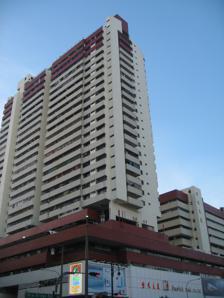
Building: People's Park Centre
Country: Malaysia
Year built: 1973
Shopping mall in Outram, Singapore People's Park Centre Location Outram , Singapore Coordinates 1°17′9.039″N 103°50′37.914″E / 1.28584417°N 103.84386500°E / 1.28584417; 103.84386500 Address 101 Upper Cross Street , Singapore 058357 Opening date 1973 ; 52 years ago ( 1973 ) Management HBA Group Property Consultants Pte Ltd Owner Management Corporation Strata Title 0393 Public transit access NE4 DT19 Chinatown People's Park Centre is a mixed-use development , strata-titled development located at the junction of Eu Tong Sen Street and Upper Cross Street in Outram , Singapore next to Chinatown MRT station . It has a mix of residential units, shops and offices. Constructed on the land sold in the first Government Land Sales (GLS) programme , People's Park Centre marks an important chapter in the architectural history of post-independence Singapore. Completed in 1973, the centre is now slated for redevelopment. History In 1967, the Singapore Government started the Government Land Sales (GLS) programme . Three plots of land are up for public tender for the first time, each on 99-years leasehold . One of the plot was subsequently developed into People's Park Centre. This was an important chapter in the architectural history of post-independent Singapore. The Singapore Land Authority , a statutory board under the Ministry of Law , stated the objective for such GLS was to develop tourism . Therefore, the land was tendered for commercial usage. Construction began afterwards and the centre was completed in 1973. The centre is a strata-titled development in which the Centre ownership is subdivided into units (shops, offices or residential) with each of the owner of a unit called a Subsidiary Proprietor (SP). The common areas (such as access corridors, lifts) are shared by the SPs. Under Singapore Building Maintenance and Strata Management Act, the SPs need to form a Management Corporation Strata Title (MCST) collectively. The MCST formed must hold Annual General Meetings to decide on matters pertaining to the Centre maintenance and management. The MCST of the centre was formed on the 28 March 1978 (MCST 0393). HBA Group Property Consultants is currently appointed to maintain the centre by the MCST. Layout Located along Upper Cross Street in Outram , Singapore , People's Park Centre is a mixed-use development which is made up of residential units, shops and offices. For the retail component, there are a total of 247 shops. In a 1984 survey conducted by National University of Singapore , out of these there are 38 convenience shops , 170 retail shops as well as 39 specialty shops . There are a couple of law firms that occupies the offices in the centre, such as the branch office of Eugene Thuraisingam LLP. Redevelopment The centre is planned for redevelopment. A collective sales committee is established and a property agency will be appointed to handle the redevelopment. It is reported that around half of the owners of the Centre attended the last meeting and majority is in favour of the sales. See also People's Park Complex References ^ "Golden Mile Tower, Golden Mile Complex, People's Park Centre and People's Park Complex eye en bloc sales" . Channel NewsAsia . ^ "S'pore architect calls for national referendum on fate of iconic buildings" . ^ "Why Pearl Bank, Golden Mile & People's Park developments going en bloc at the same time?" . Mothership.sg . ^ "How Singapore's 50-year-old land sales programme is evolving" . Channel NewsAsia . ^ "Some older buildings could need safety upgrades" . The Straits Times . 2017-08-11 . ^ "Building & Construction Authority" . 2017 . ^ "Subsidiary proprietors encouraged to attend AGMs in person" . TODAYonline . ^ Lee., Sim, Loo (1984). A study of planned shopping centres in Singapore . Singapore: Published by Singapore University Press for the Centre for Advanced Studies. p. 46. ISBN 9971690799 . OCLC 12296264 . {{ cite book }} :  CS1 maint: multiple names: authors list ( link ) ^ "M. Ravi and another man charged with criminal trespass into law firm at People's Park Centre" . The Straits Times . 2017-06-30 . ^ "People's Park Complex, People's Park Centre, Golden Mile Complex and Golden Mile Tower attempting collective sales" . The Business Times . External links Media related to People's Park Centre at Wikimedia Commons v t e Shopping malls in Singapore Current malls Alexandra Retail Centre AMK Hub Bedok Mall Bugis Junction Bugis+ Capitol Singapore Causeway Point Century Square Change Alley Changi City Point Chinatown Point City Square Mall CityLink Mall Clementi Mall Compass One Djitsun Mall Eastpoint Mall Esplanade Mall Far East Plaza Forum The Shopping Mall Fu Lu Shou Complex Funan Golden Mile Complex Great World HarbourFront Centre Hillion Mall Holland Road Shopping Centre Hougang 1 Hougang Mall i12 Katong IMM ION Orchard Jem Jewel Changi Airport Junction 10 Junction 8 Jurong Point Kallang Wave Mall Katong Shopping Centre Leisure Park Kallang Lot One Lucky Plaza Mandarin Gallery Marina Bay Link Mall The Shoppes at Marina Bay Sands Marina Square Millenia Walk Mustafa Centre Nex Ngee Ann City Northpoint City Novena Square Orchard Central Orchard Gateway Orchard Towers Palais Renaissance The Paragon Parkway Parade Peninsula Plaza People's Park Centre People's Park Complex Plaza Singapura Queensway Shopping Centre Raffles City Rochester Mall Seletar Mall Sembawang Shopping Centre Shaw House and Centre Sim Lim Square South Beach Square 2 Sun Plaza Suntec City Mall Tampines 1 Tampines Mall Tanglin Shopping Centre Tang Plaza Tekka Centre The Centrepoint The Majestic The Rail Mall The Star Vista Thomson Plaza Tiong Bahru Plaza United Square VivoCity Waterway Point West Coast Plaza West Mall Westgate Wheelock Place White Sands Wisma Atria Yew Tee Point HDB malls Canberra Plaza Dawson Place Heartland Mall HDB Hub Oasis Terraces Our Tampines Hub Pioneer Mall Punggol Plaza Multiplexes Cathay Cineleisure Orchard GV Yishun The Cathay Defunct malls Amber Mansions Bedok Point Capitol Centre Ellenborough Market Funan DigitaLife Mall JCube Jurong Entertainment Centre Liang Court Scotts Shopping Centre Shaw Tower Specialists' Shopping Centre The Verge